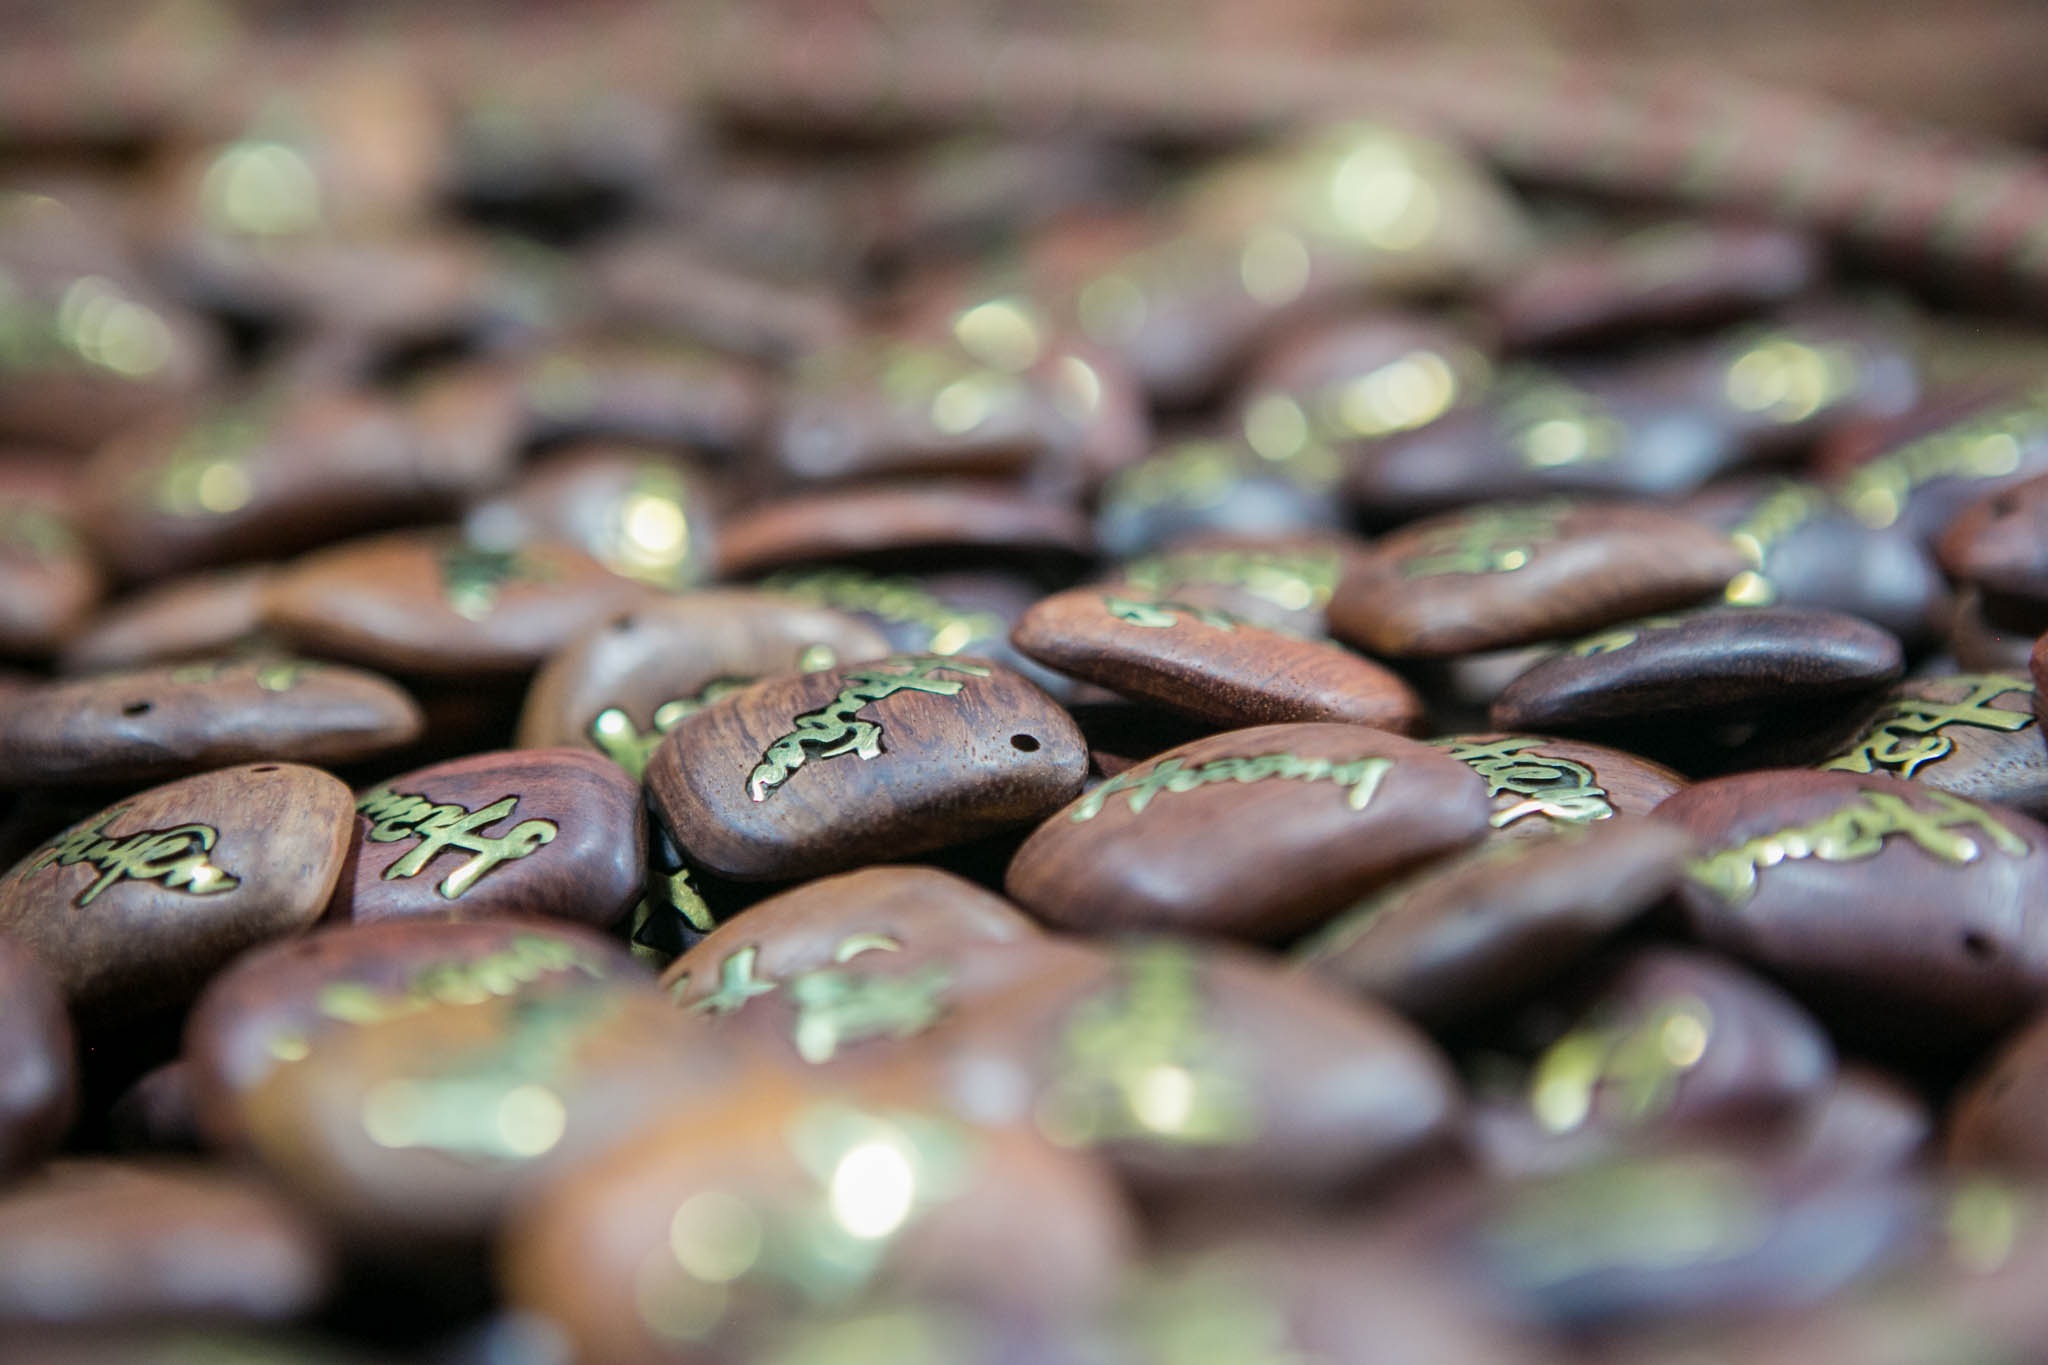
food, produce, crop, close up, caffeine, stones, background, guardian